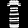
Label: Dress